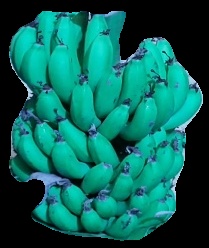
Variety: pachbale
Grade: grade2